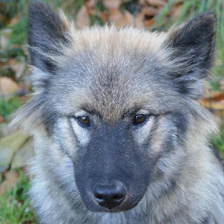
Label: animals